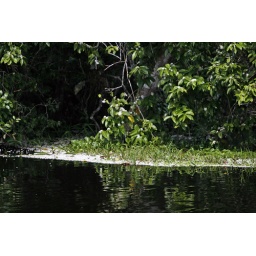
White blossom petals floating in the black water